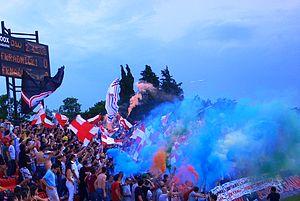
Kragujevac est une ville serbe située dans le district de Šumadija. Kragujevac est le centre administratif du district. Au recensement de 2011, la ville intra muros comptait 150 835 habitants et son territoire métropolitain, appelé Ville de Kragujevac, avec les cinq municipalités qui le composent, 179 417.